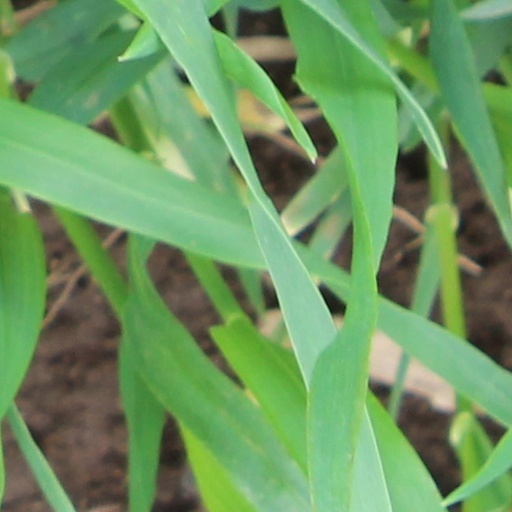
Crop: wheat